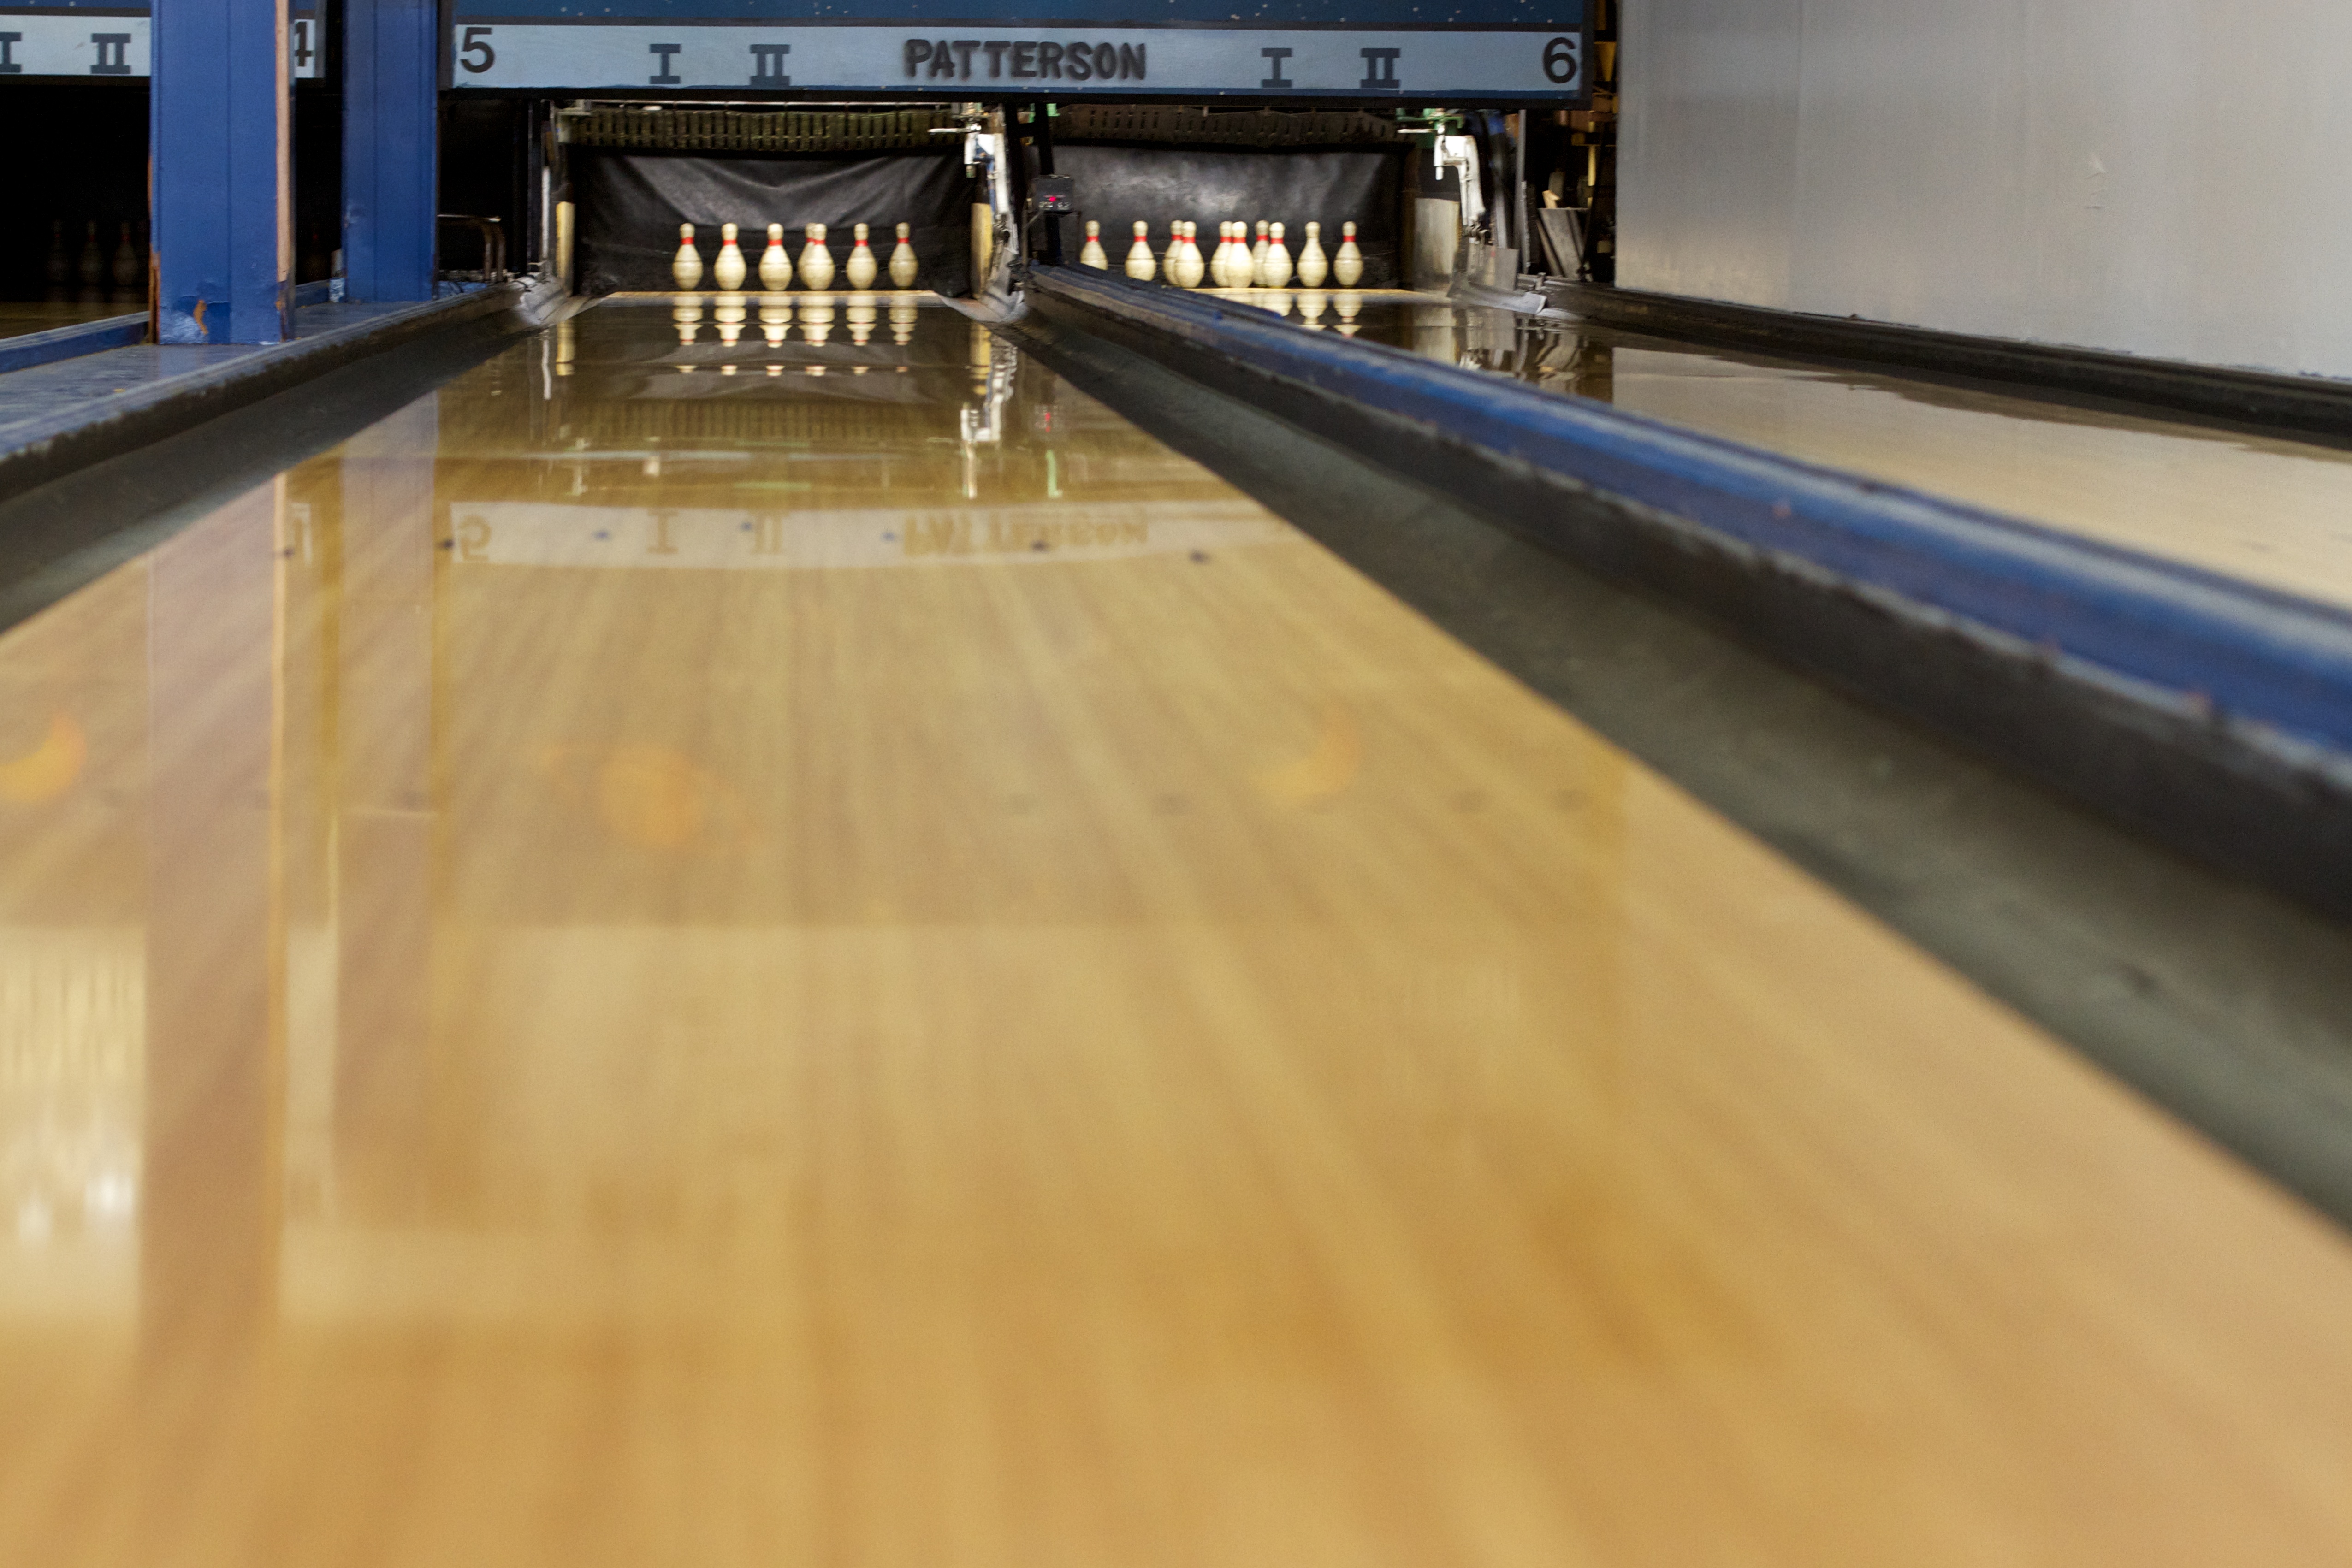
structure, wood, floor, bowling, sports, hardwood, flooring, wood flooring, ball game, team sport, sport venue, ten pin bowling